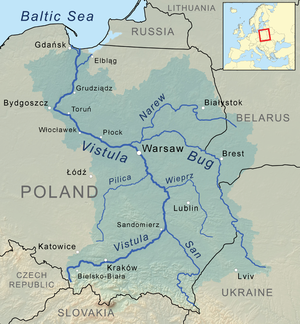
Vestlige Bug
Vestlige Bug eller Buh er en flod i Ukraine, Polen og Hviderusland, der udspringer i det podolske højland nær landsbyen Verkhobuzj i Lviv oblast. Vestlige Bug udmunder i Narewfloden nær Zegrzereservoiret, tæt på Narews udmunding i Wisla. Floden er 772 km lang og har et afvandingsareal på 39.400 km².